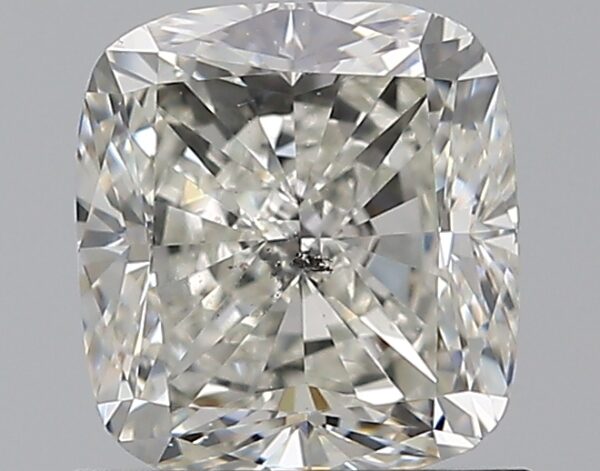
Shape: cushion
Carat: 1.2
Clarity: SI1
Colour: I
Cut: VG
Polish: EX
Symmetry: EX
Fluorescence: N
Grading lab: GIA
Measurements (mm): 6.09 x 5.66 x 4.01